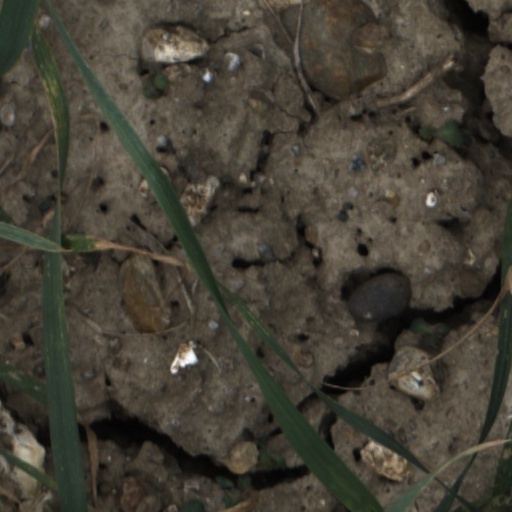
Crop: wheat